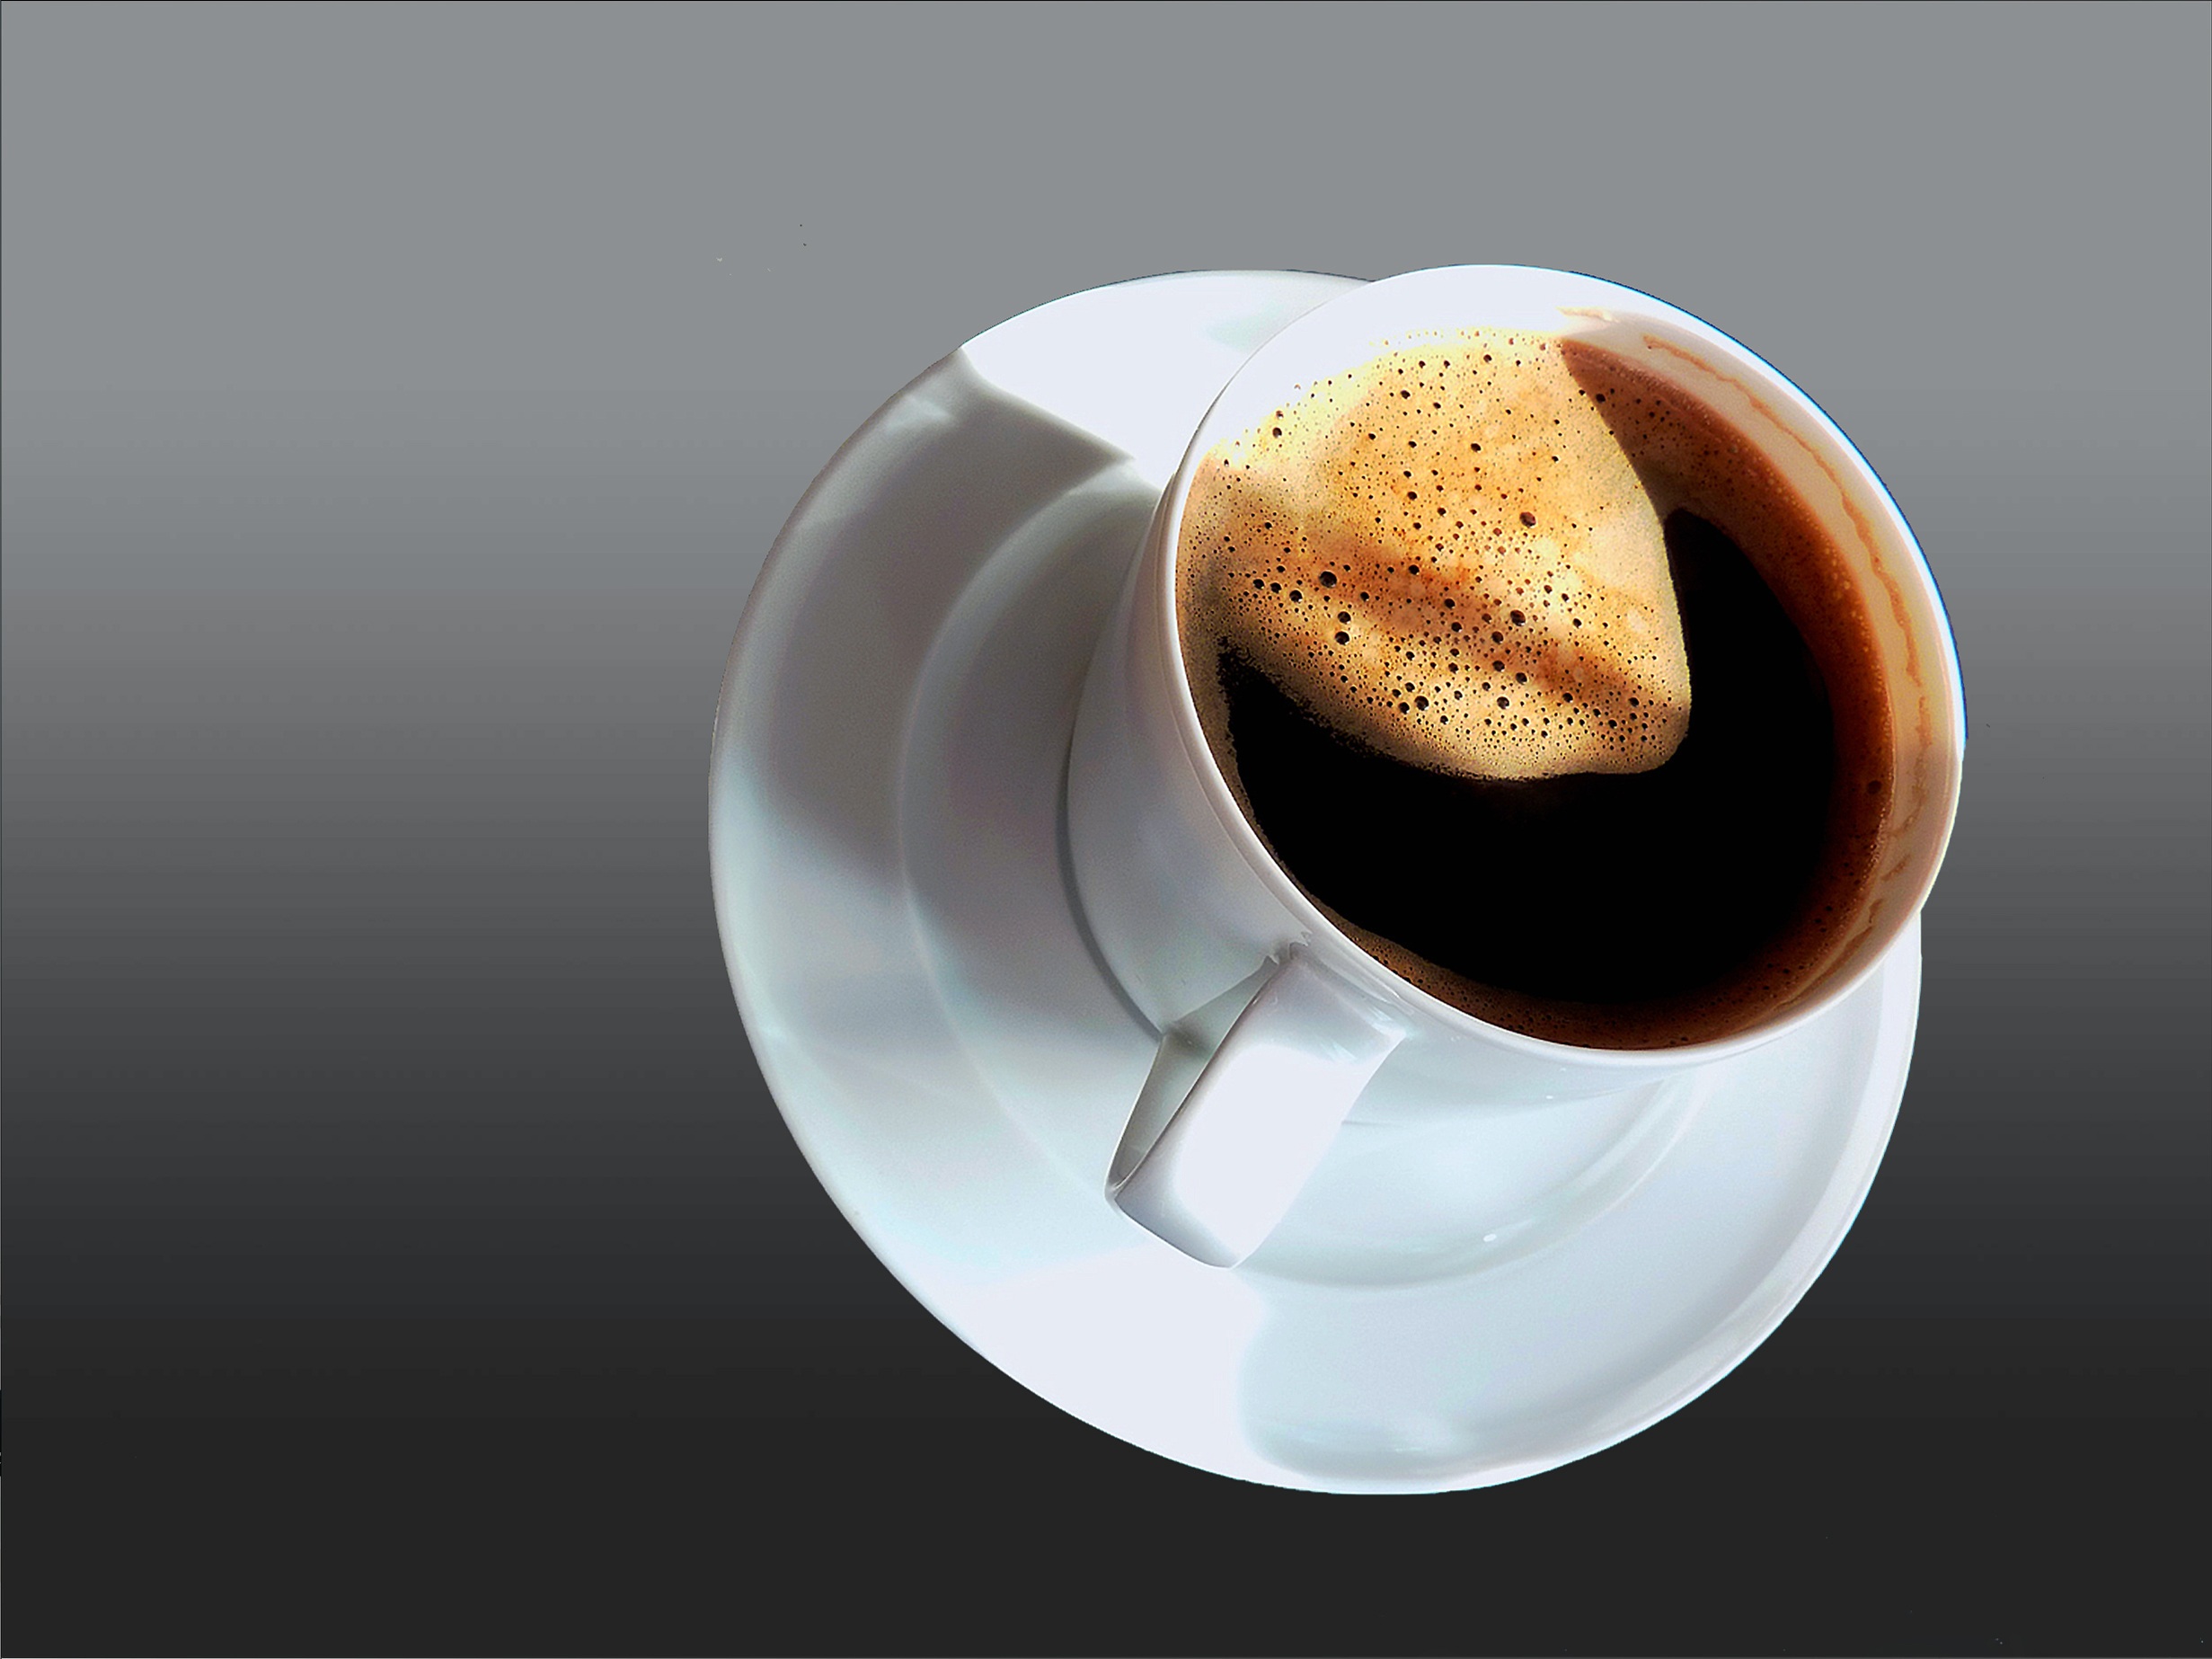
cafe, coffee, cup, latte, cappuccino, food, drink, espresso, coffee cup, caffeine, break, kaeffchen